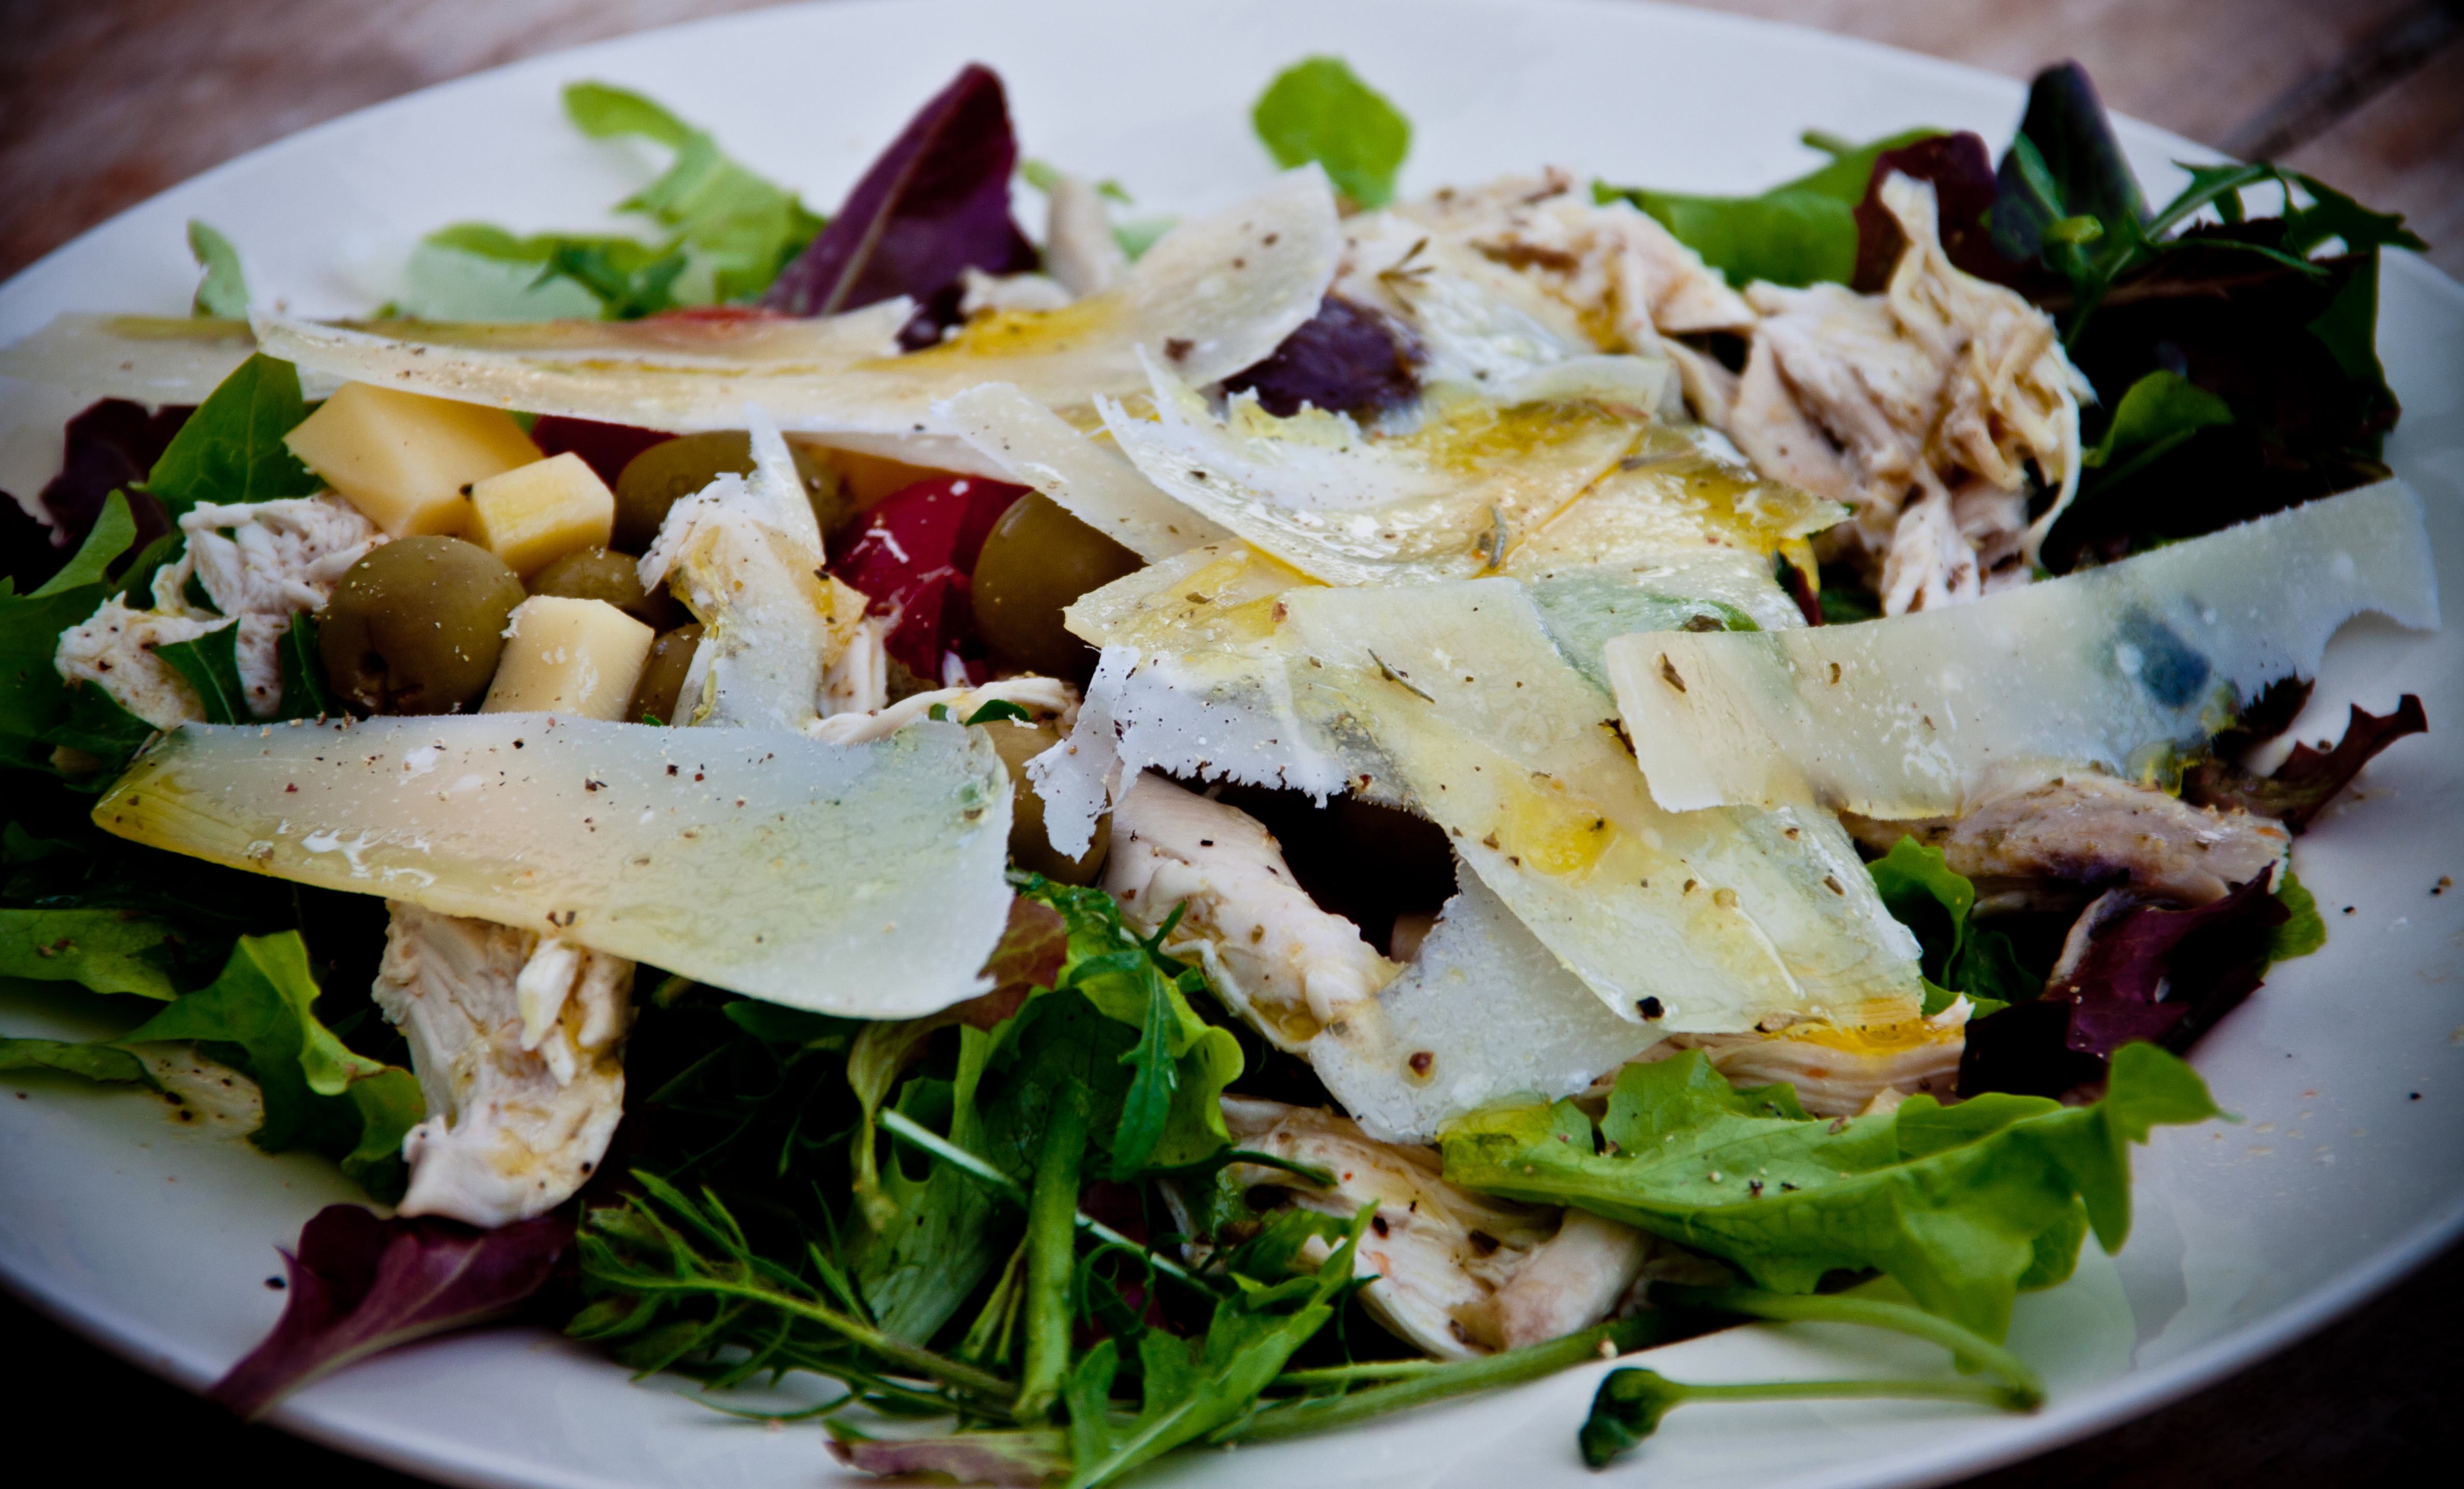
dish, food, salad, produce, vegetable, cuisine, caesar salad, waldorf salad